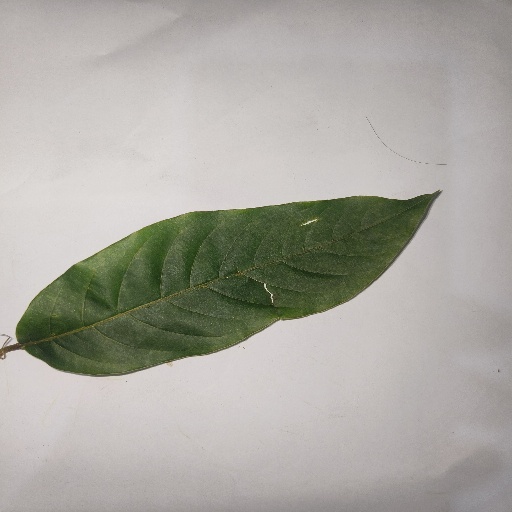
Species: HariTaki
Leaf condition: Shot Hole